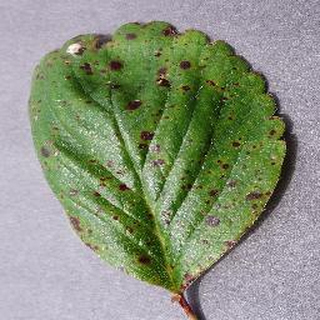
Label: strawberry_leaf_scorch